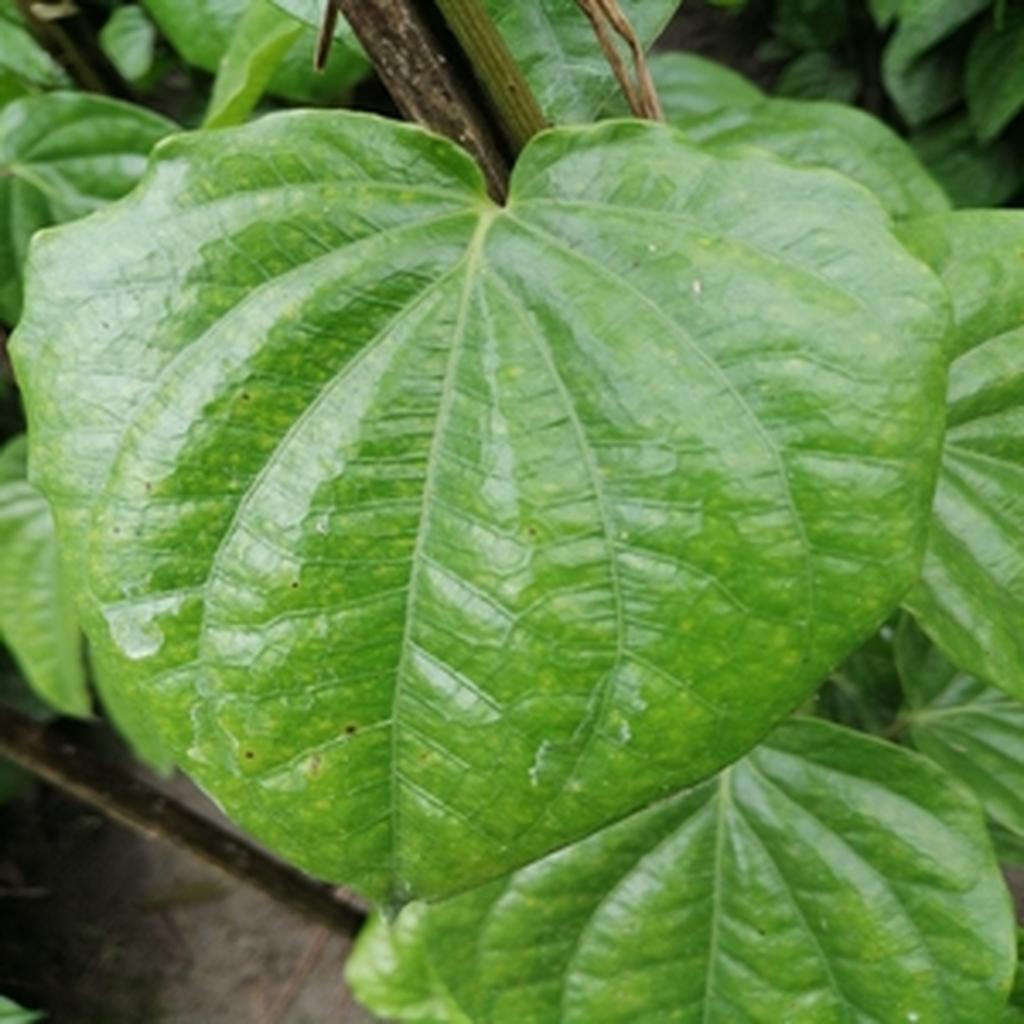
Label: Leaf_Spot